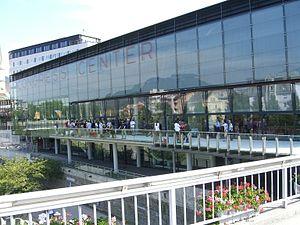
Le Championnat européen de go ou Congrès européen de go est un tournoi annuel de jeu de go et le plus important organisé par la Fédération européenne de go. C'est une compétition Open de 10 rondes, le champion étant le joueur totalisant le plus de victoires. Il dure deux semaines, au rythme d'une ronde par jour.